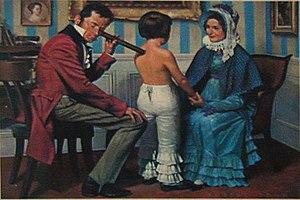
L'examen pulmonaire ou respiratoire est en médecine une partie de l'examen clinique qui permet d'avoir une idée des problèmes pulmonaires que peut avoir le patient.